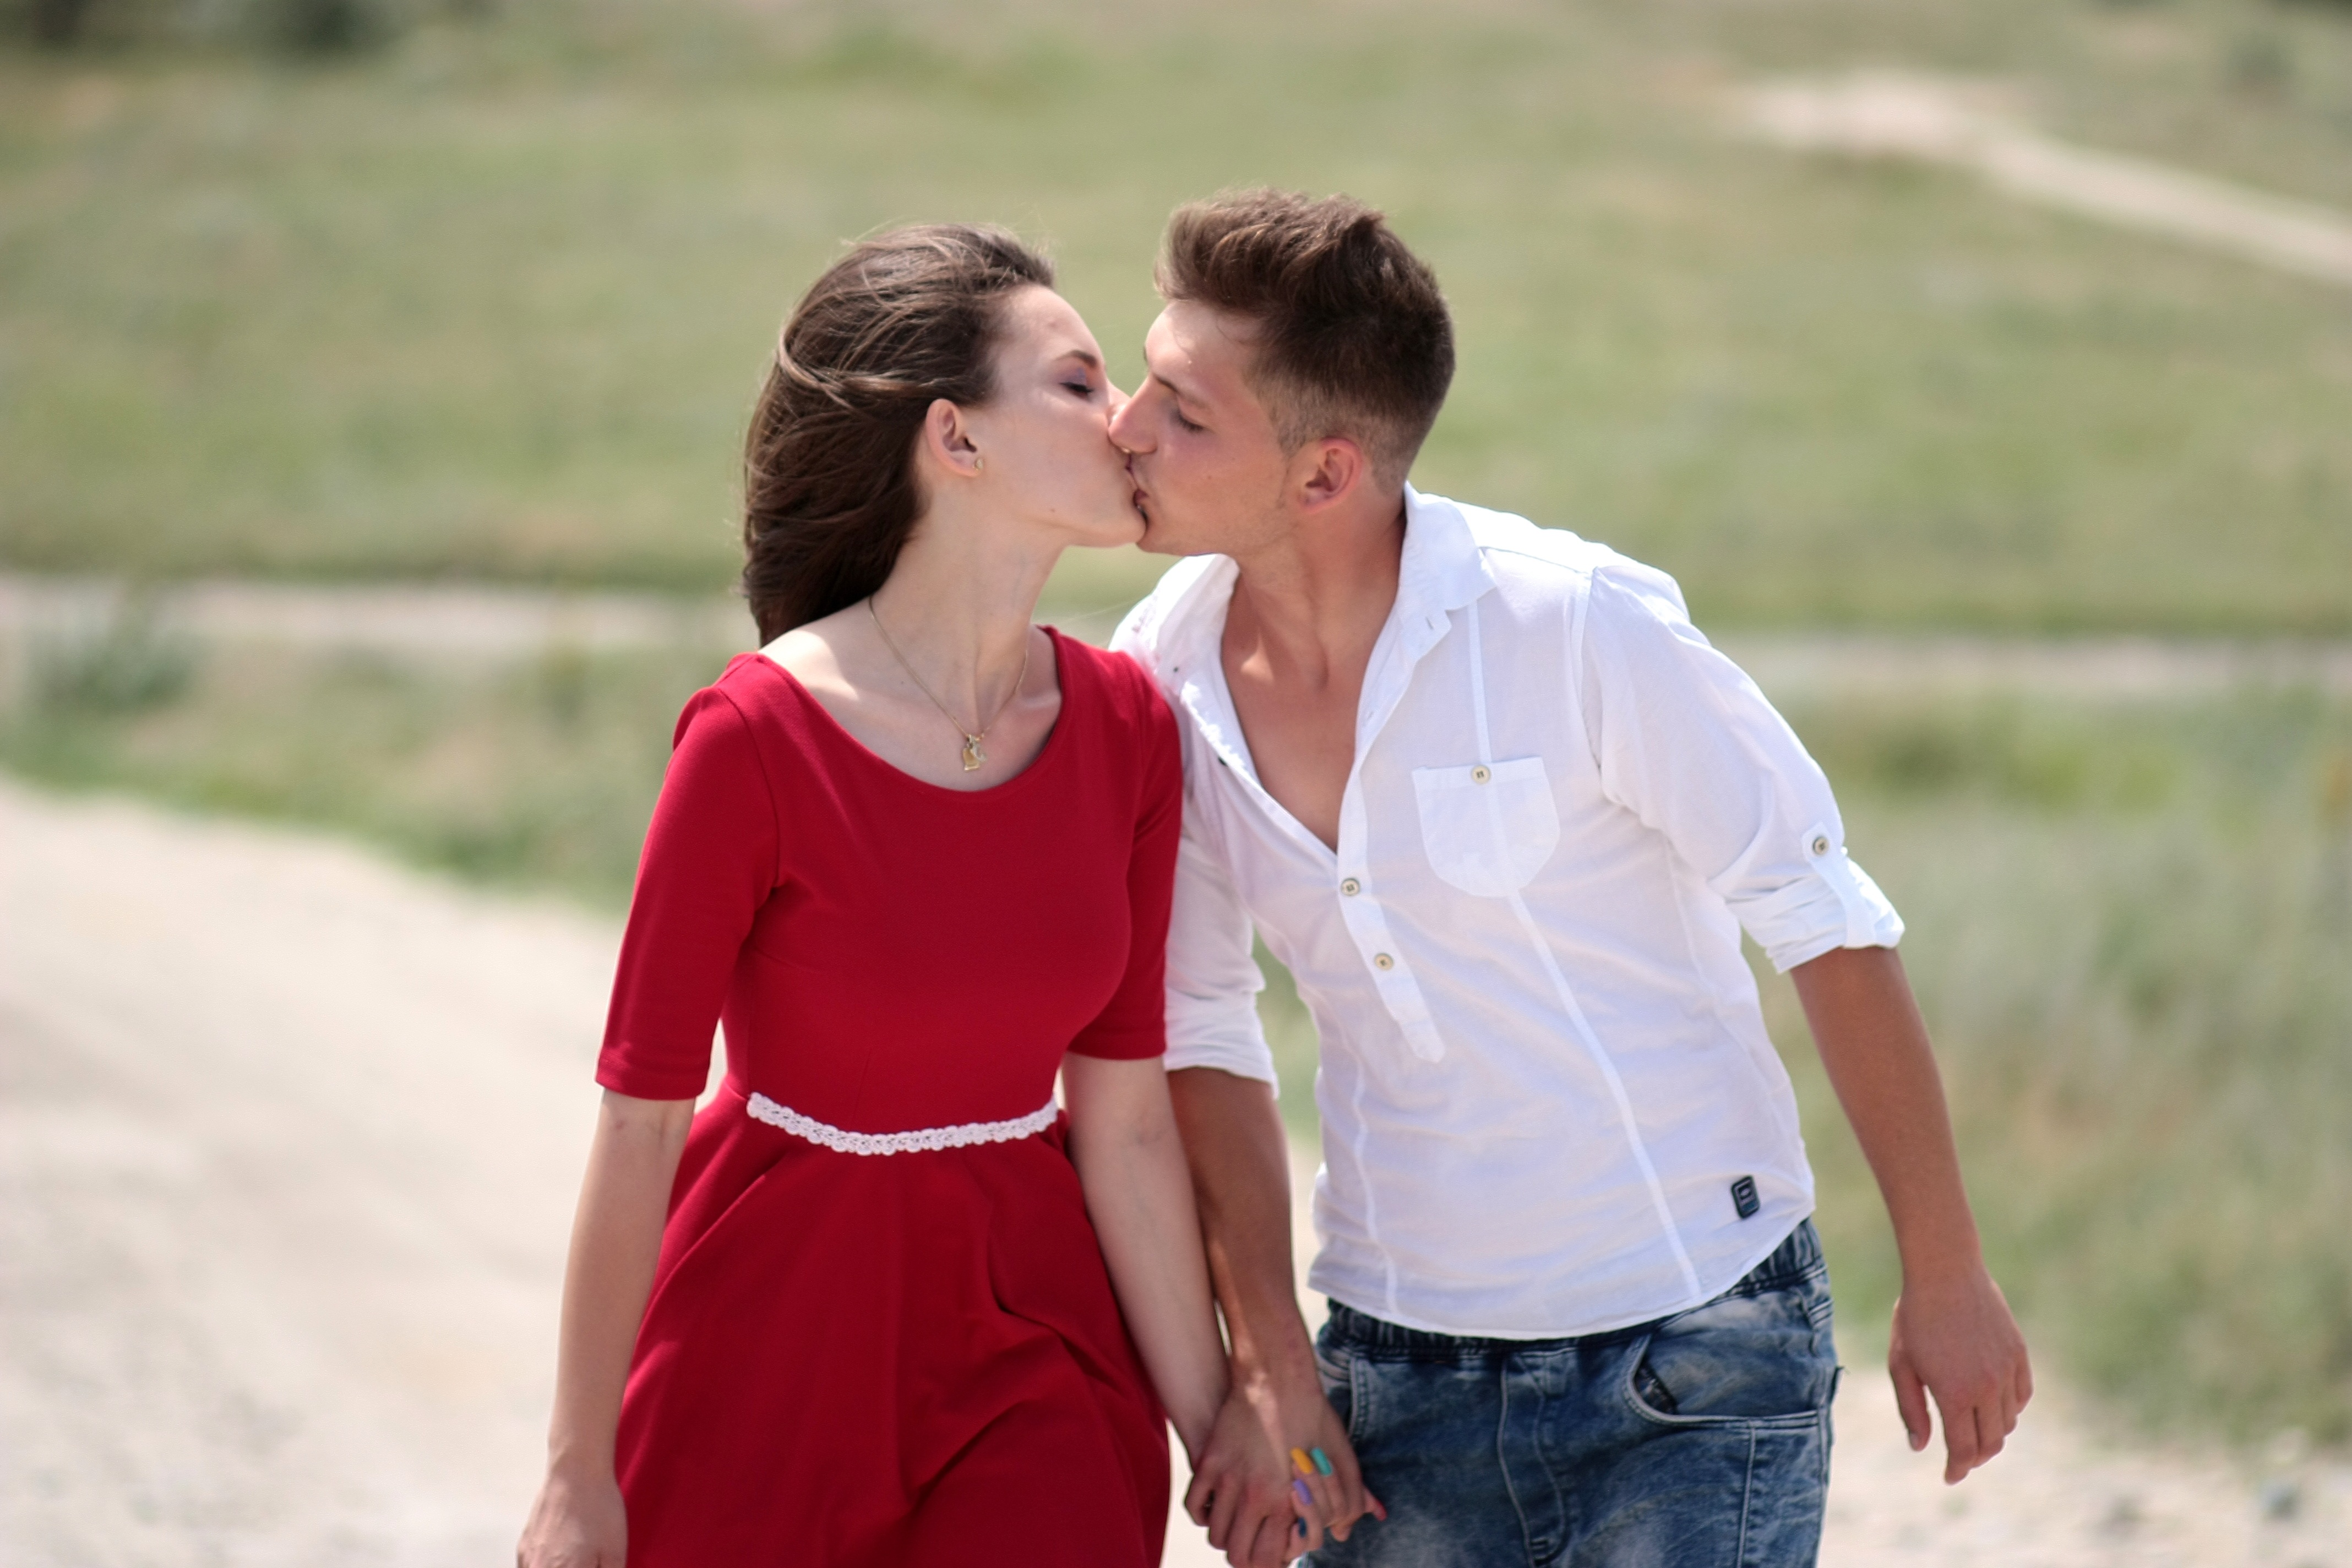
people, girl, boy, love, kiss, couple, romance, ceremony, happiness, beauty, event, interaction